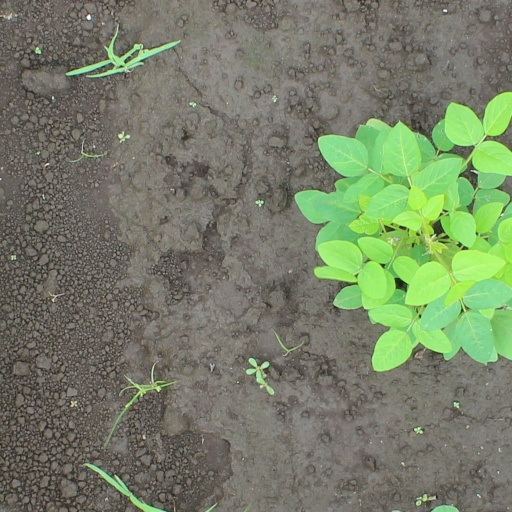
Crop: soybean